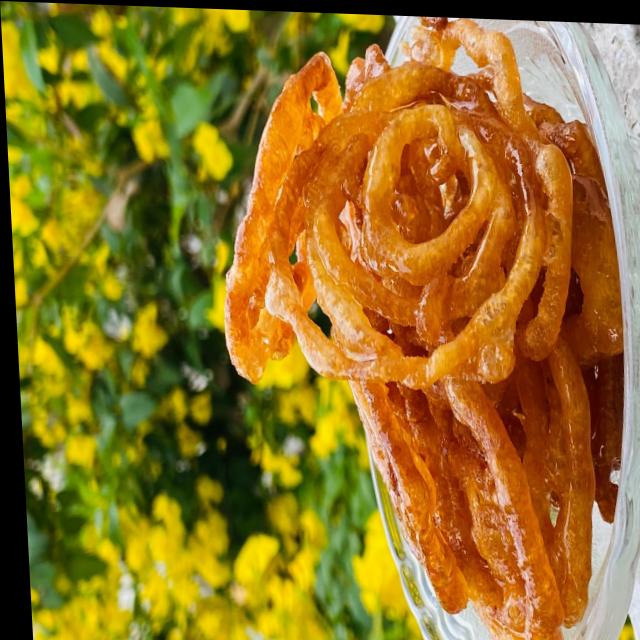
Dish: jalebi